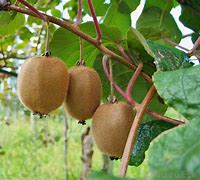
Label: Kiwi